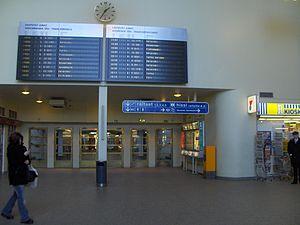
Tampere est une ville de Pirkanmaa, dans le Sud-Ouest de la Finlande. Avec 230 834 habitants intra-muros, et plus de 320 000 en comptant les municipalités attenantes, elle est la seconde agglomération de Finlande après celle d'Helsinki. Elle est également la plus grande ville non-littorale des pays nordiques. C'est aussi la ville finlandaise la plus peuplée en dehors de la région du Grand Helsinki et un important centre urbain, économique et culturel pour le centre du pays.